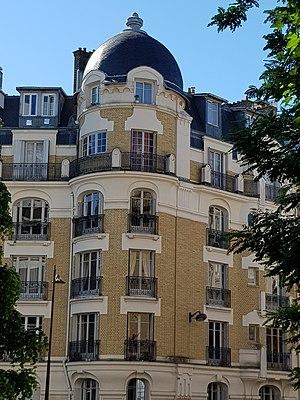
8, rue de la Mission-Marchand, Paris 16e.
La rue de la Source est une voie du 16ᵉ arrondissement de Paris, en France.
La rue de la Mission-Marchand est une voie du 16ᵉ arrondissement de Paris, en France.